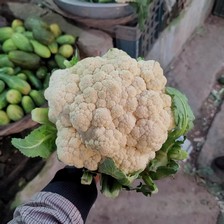
Label: others